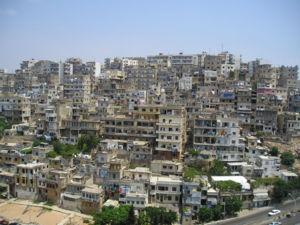
Le caza de Tripoli est limité en superficie, mais il comporte une très forte densité de population dans le Gouvernorat du Nord du Liban. Il comprend la ville même de Tripoli et quelques villages des alentours. La ville, tout comme le caza, est à majorité sunnite, mais comprend tout de même un grand nombre de chrétiens, et une minorité alaouites.